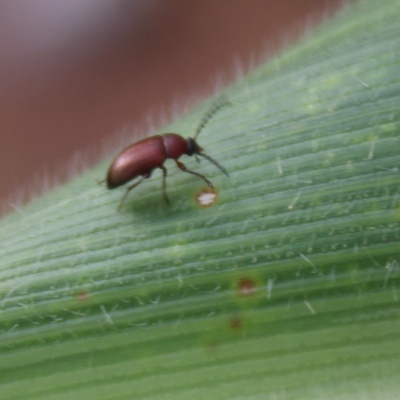
Crop: Maize
Condition: leaf beetle